Kate Dwyer

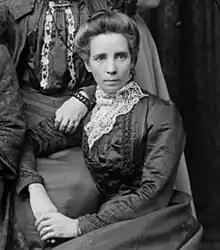

Catherine Winifred "Kate" Dwyer (13 June 1861 – 3 February 1949) was an Australian educator, suffragist, and labour activist.